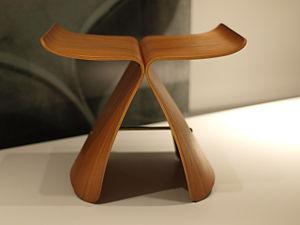
Sōri Yanagi était un designer japonais de produits. Il a joué un rôle important dans le design moderne japonais qui s'est développé après la Seconde Guerre mondiale, jusqu'à la période de grande croissance économique au Japon. Il est à la fois le représentant de tous les designers modernes du Japon mais aussi un véritable moderniste qui fusionna simplicité et praticité avec des éléments traditionnels de l'art japonais.